Tricyclic antidepressant overdose

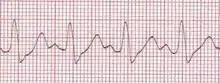
QRS widening seen in a person who has overdosed on TCAs

A specific blood test to verify toxicity is not typically available. An electrocardiogram (ECG) should be included in the assessment when there is concern of an overdose.